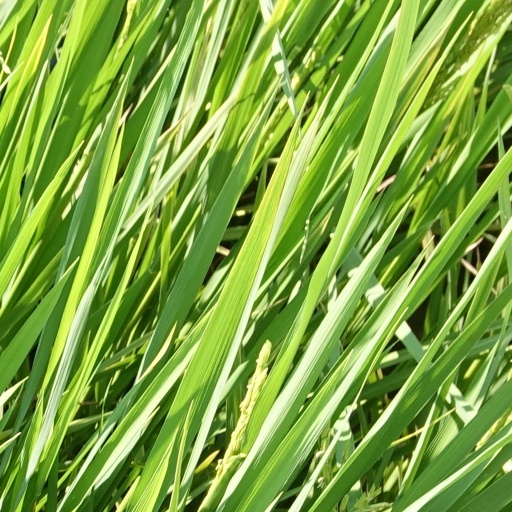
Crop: rice